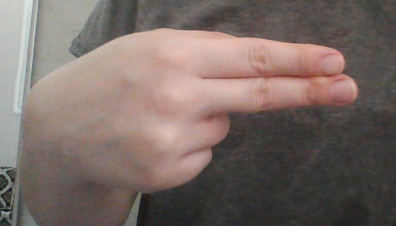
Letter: ain